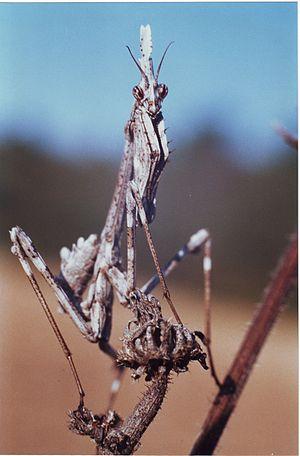
Jeune Empuse en Provence prête à hiverner. Mois de Novembre.